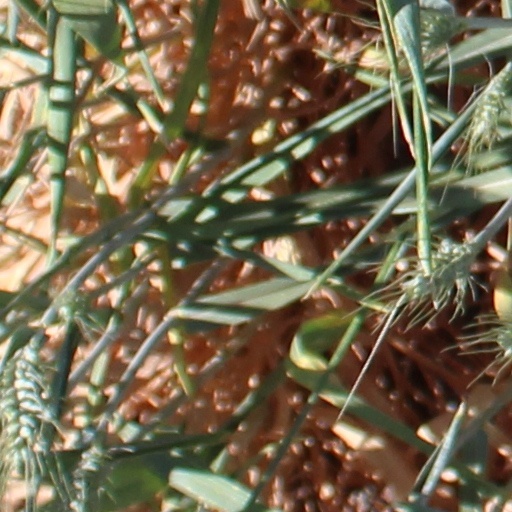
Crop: wheat